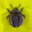
Label: beetle